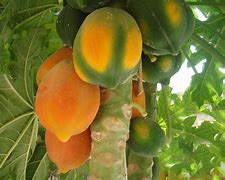
Label: others